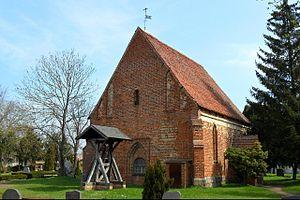
Lansen-Schönau était une municipalité allemande située dans le land de Mecklembourg-Poméranie-Occidentale et l'Arrondissement du Plateau des lacs mecklembourgeois.